Rattlesnake

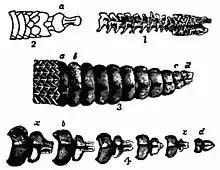
Drawing of the rattle

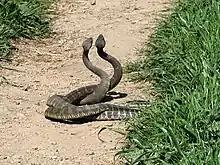
Two male northern Pacific rattlesnakes ("C. oreganus oreganus") engage in a "combat dance"

The rattle serves as a warning for predators of the rattlesnake. The rattle is composed of a series of hollow, interlocked segments made of keratin, which are created by modifying the scales that cover the tip of the tail. The contraction of special "shaker" muscles in the tail causes these segments to vibrate against one another, thus making the rattling noise (which is amplified because the segments are hollow) in a behavior known as tail vibration. The muscles which cause rattling are some of the fastest known, firing 50 times per second on average, sustainable for a duration of up to three hours.